Switch Mobility

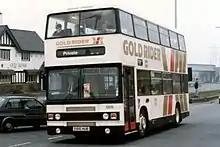
Yorkshire Rider Optare-bodied Leyland Olympian

In September 1984, Leyland Bus closed its Charles H Roe vehicle bodywork building business in Leeds. In response, Russell Richardson, a former plant director at Roe, backed by the West Yorkshire Enterprise Board and many redundant former employees, formed Optare in February 1985.